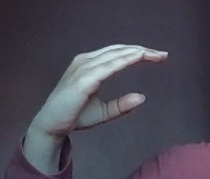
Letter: jeem